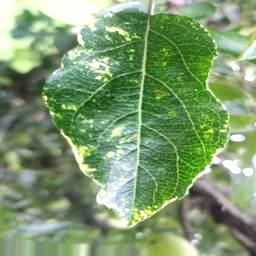
Label: Apple_Mosaic